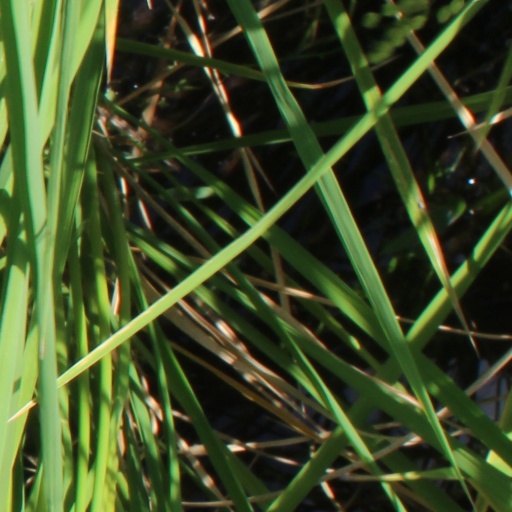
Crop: rice